María Teresa Muñoz Guillén

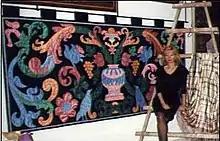
The artist in her atelier

María Teresa Muñoz Guillén, (born in Sariñena, Huesca, Spain) is a world recognized textile artist whose works are exhibited in Europe, the Americas, Asia and the Middle East.